Chikuma Station

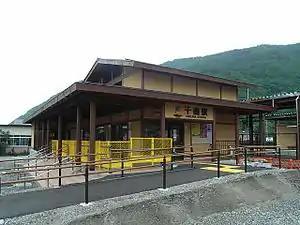
Station building of Chikuma Station in May 2009

is a railway station on the Shinano Railway Line in the city of Chikuma, Nagano, Japan, operated by the third-sector railway operating company Shinano Railway.